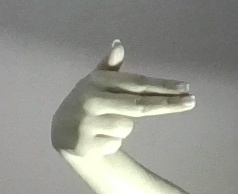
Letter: ghain